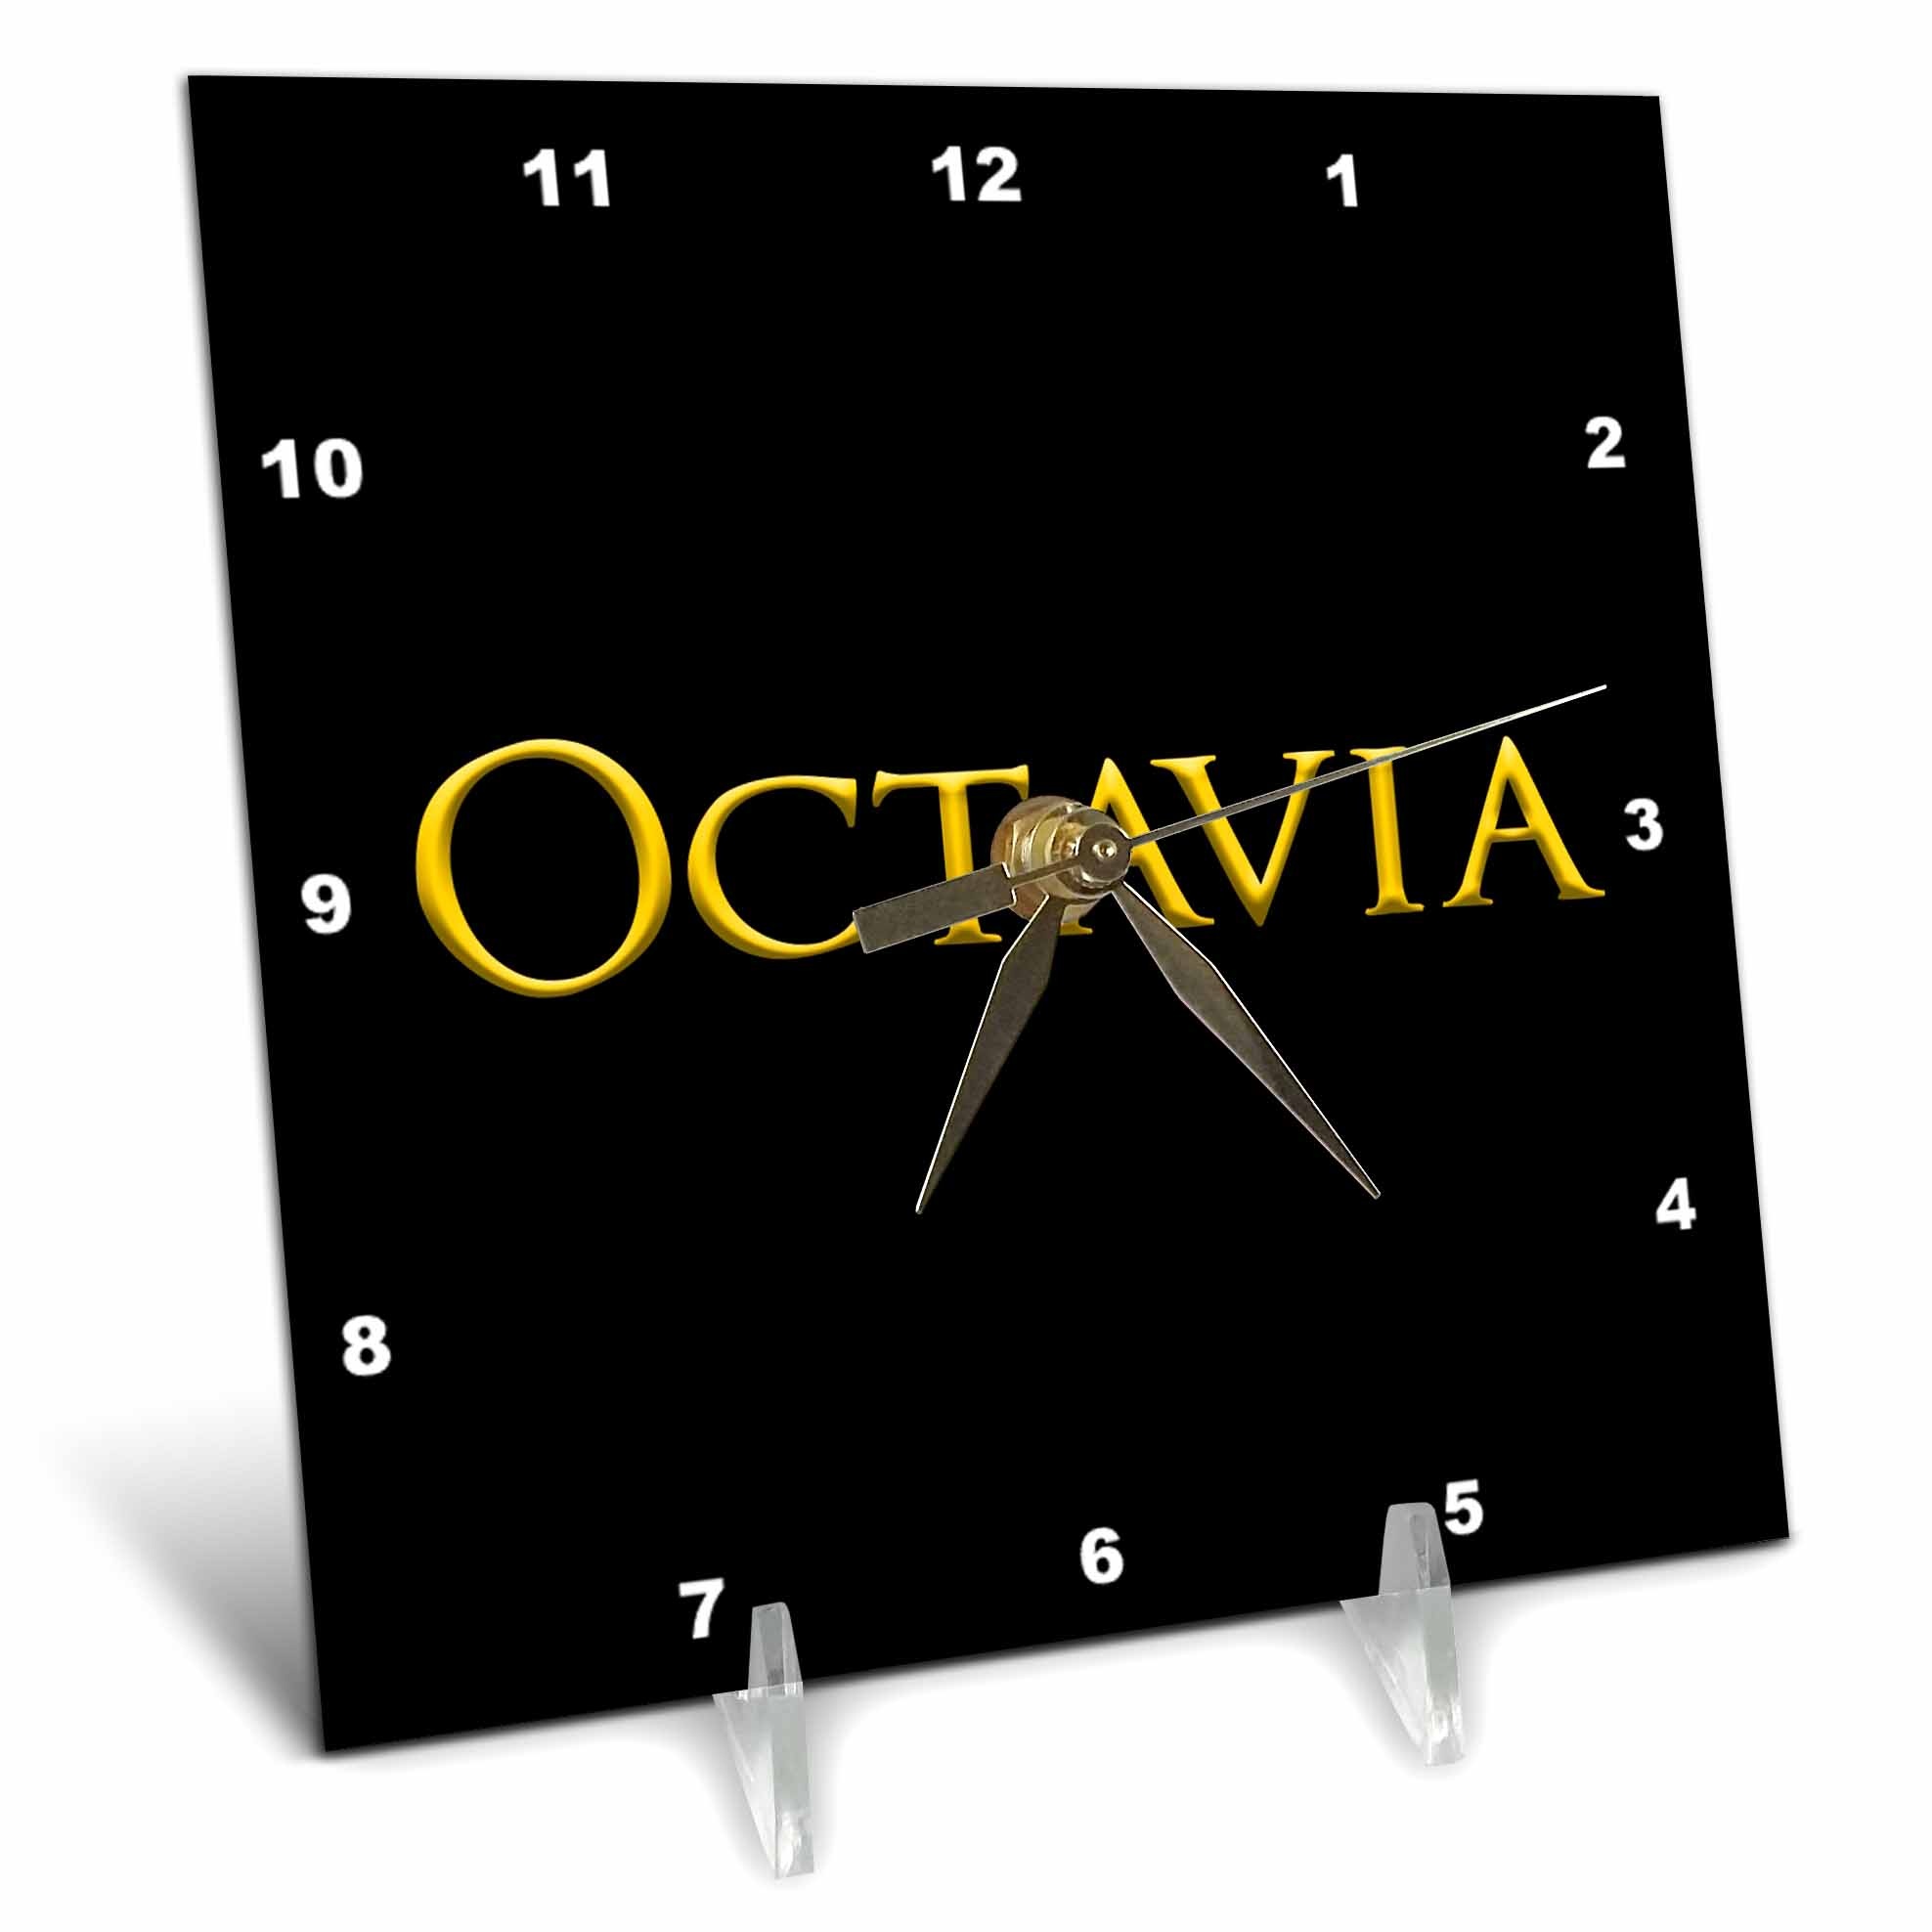
3dRose Octavia Popular Woman Name in The America. Yellow on Black Gift - Desk Clocks (dc-365111)
Octavia popular woman name in the America. Yellow on black gift Desk Clock is a wonderful complement to any room in your home or office. Made of durable high grade aluminum. This frame-less clock has a high gloss mirror like, UV coated, scratch resistant finish and is suitable for a moist environment. Measures 6" x 6" and requires one AA battery; not included. Battery box is not covered. Made in USA.
Brand: 3dRose
Category: Home & Garden > Decor > Clocks > Desk & Shelf Clocks